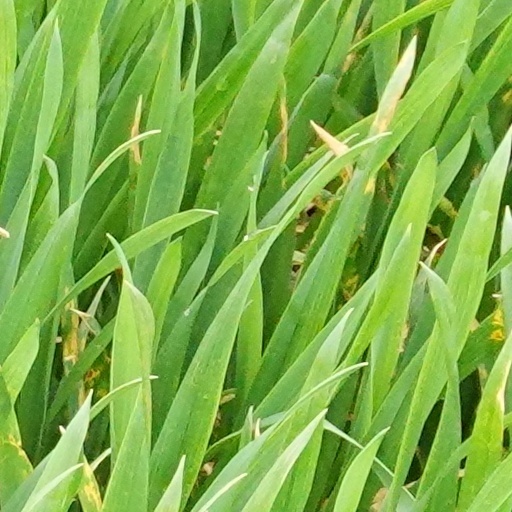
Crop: wheat